Robotic non-destructive testing

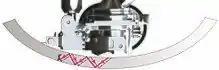
A tool uses the angle beam method to discover a crack in a pipe wall; the solid arrow represents the original ultrasonic wave (created at an angle relative to the pipe radius) and the dotted arrow represents the wave reflected back to the tool from the crack.

Angle beam inspections, where the tool induces ultrasonic waves into the metal at an angle relative to the metal surface, can be performed concurrently with direct beam inspections to confirm anomaly detections. An angle beam transducer only registers echoes from anomalies or reflectors that fall into the beam path; unlike direct beam, it does not receive reflections from the opposite wall of normal steel.